Sky position (RA, Dec in degrees): 170.201, 2.661
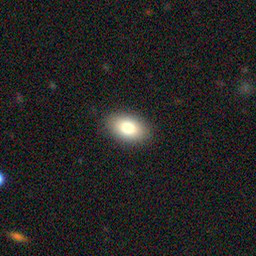
Galaxy morphology: In-between Round Smooth Galaxies